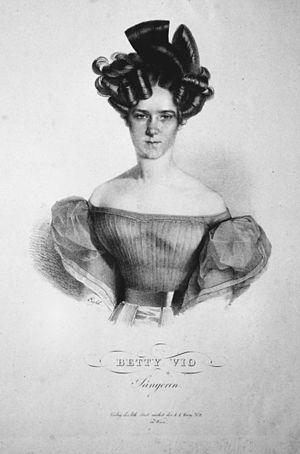
Betty Vio, de son vrai nom Elisabeth Vio est une chanteuse classique italo-autrichienne.